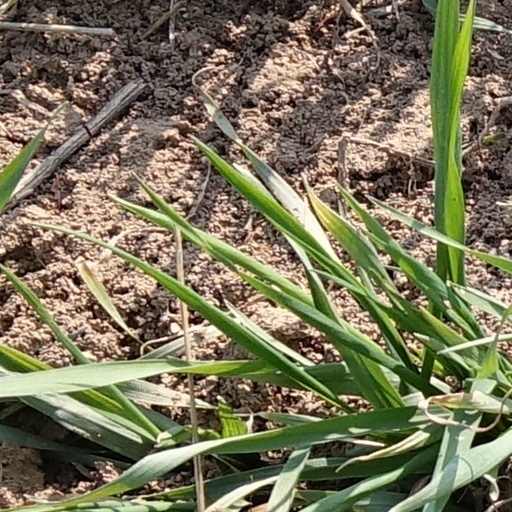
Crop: wheat